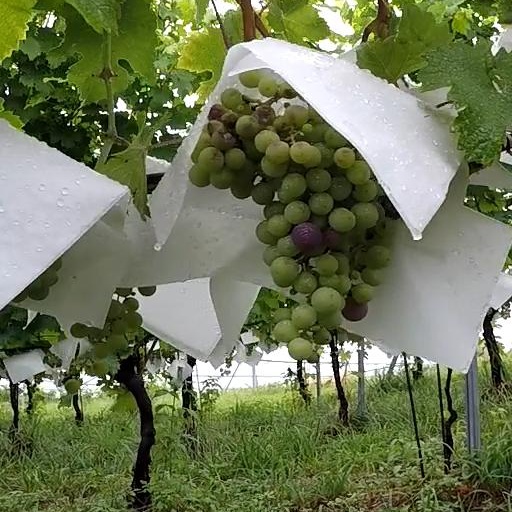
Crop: grape